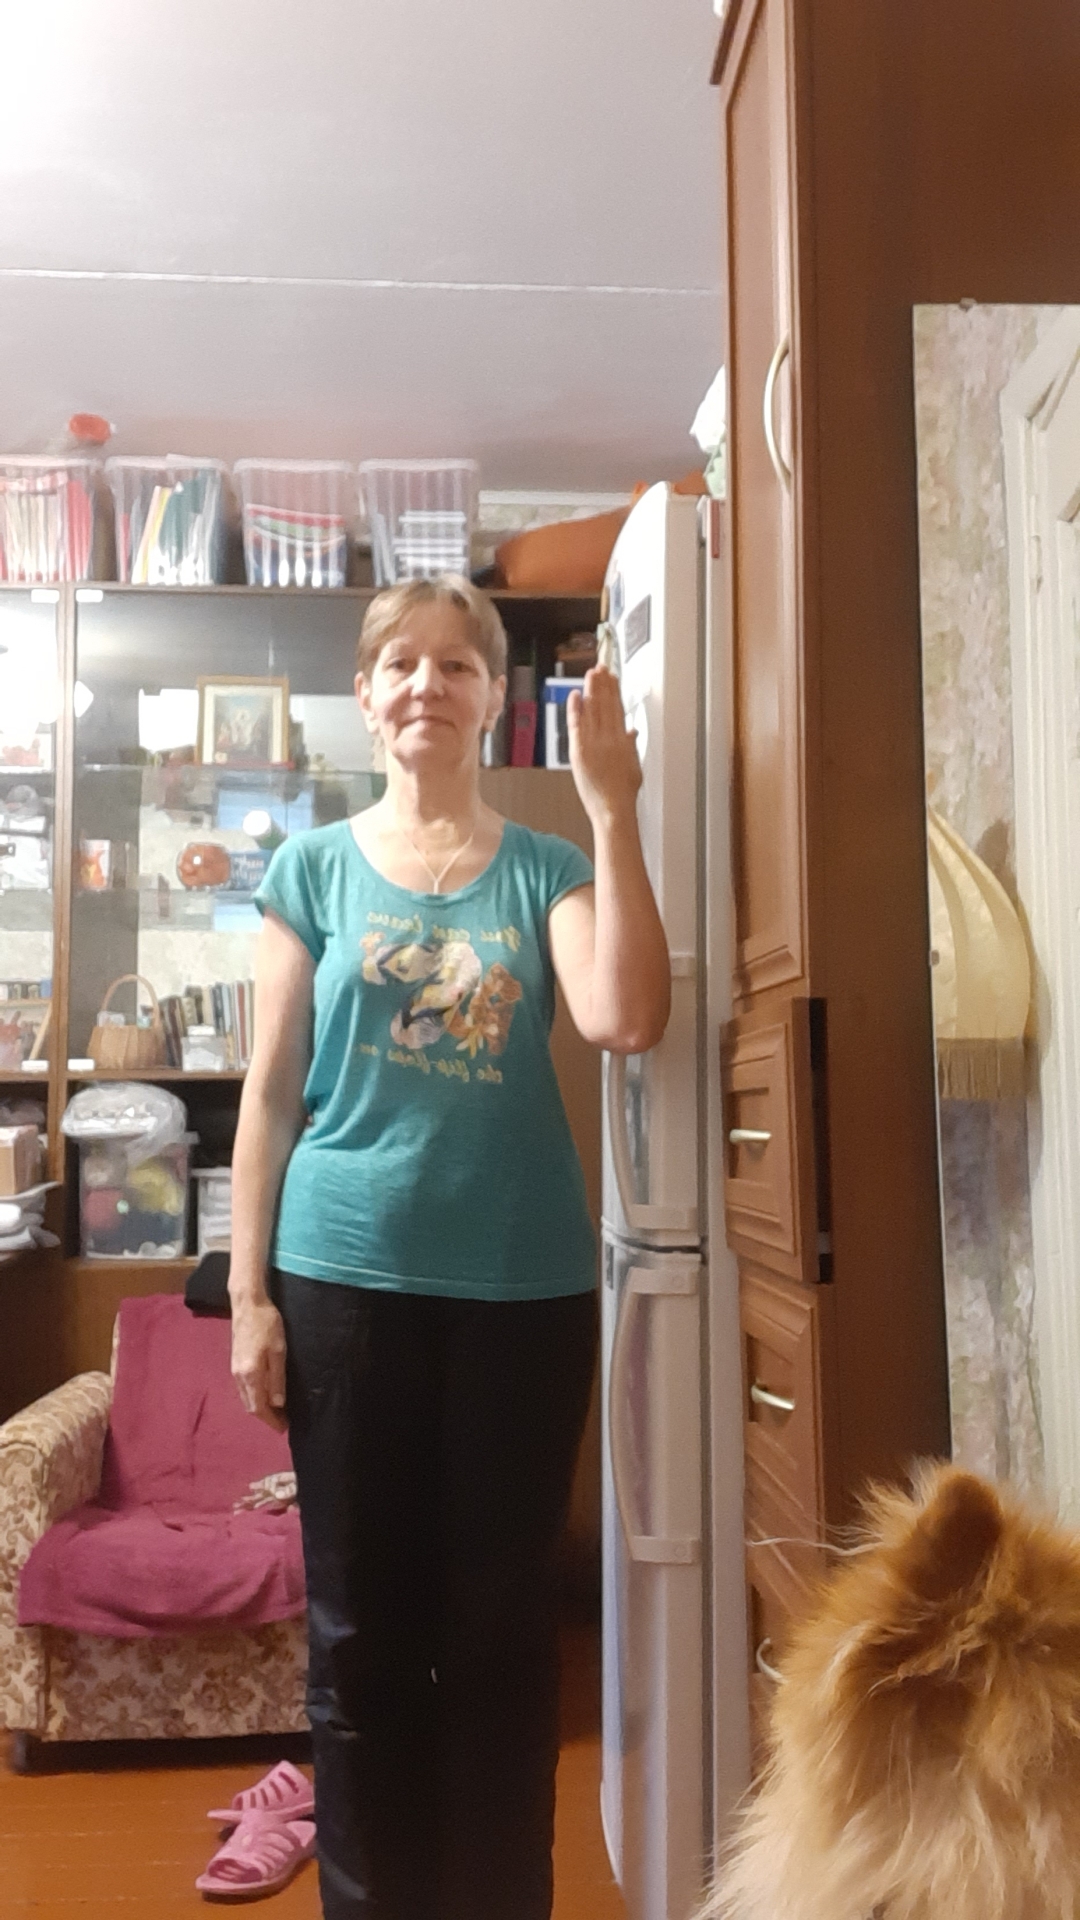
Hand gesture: stop_inverted